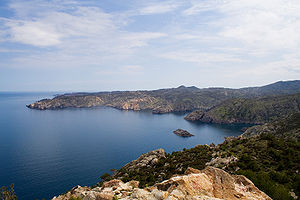
Cap de Creus
Cap de Creus
Cap de Creus er en halvø, beliggende i Catalonien, cirka 25 kilometer syd for den franske grænse. Den nærmeste by er Figueres, som er hovedstaden i Alt Empordà, hvilket også er fødebyen for den spanske maler Salvador Dali.